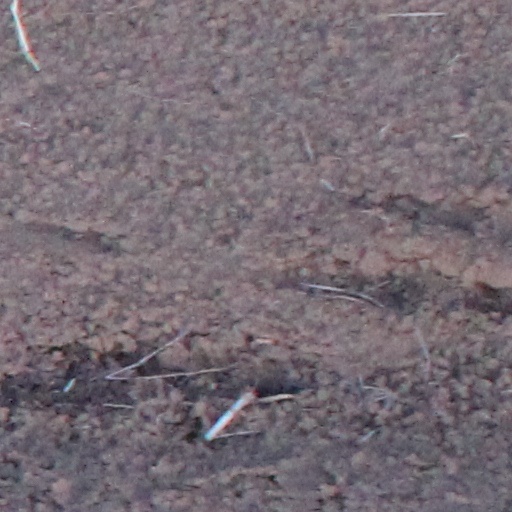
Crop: wheat